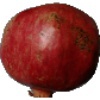
Label: pomegranate